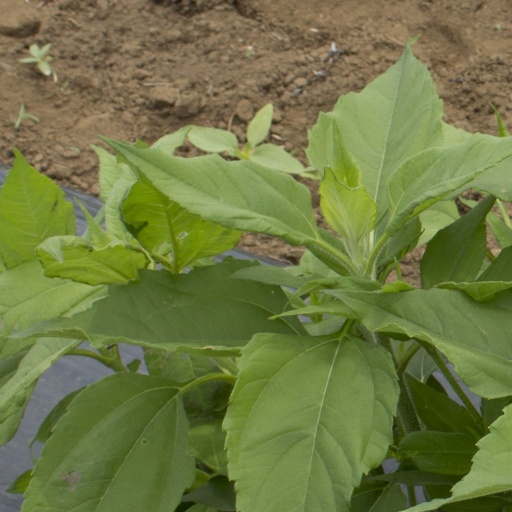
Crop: Jerusalem artichoke